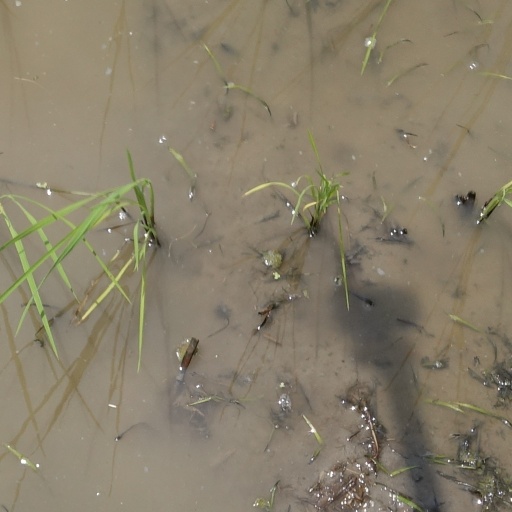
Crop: rice